PT-91 Twardy

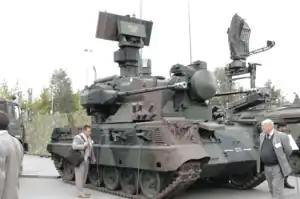
PZA Loara

The "PZA" ("Przeciwlotniczy Zestaw Artyleryjski", meaning "AA Artillery System"; “Loara” means “Loire” in Polish) is an armoured self-propelled anti-aircraft artillery system developed in the late 1990s. Based around the "Twardy" chassis, this system mounts an armoured turret holding two Oerlikon KDA 35 mm cannons linked to a radar fire control system. It was planned that it would work closely together with PZR “Loara” (anti-aircraft rocket system) vehicles built on the basis of the PZA Loara but that project is currently on hold. The Loara is an autonomous fire unit capable of performing its tasks independently or acting as a component of a wider air defense system.